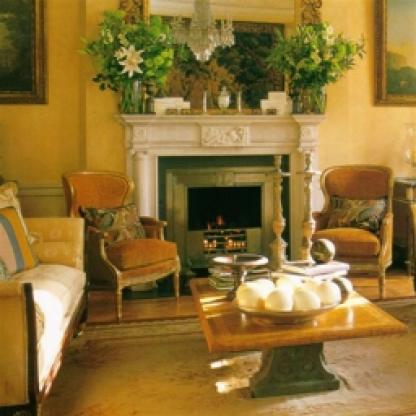
Scene: Indoor